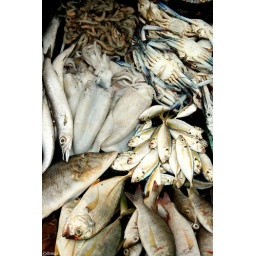
fish market in Colombo